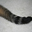
Label: cat